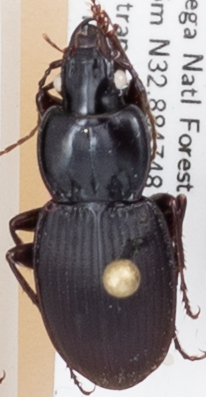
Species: Cyclotrachelus convivus
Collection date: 2017-07-12
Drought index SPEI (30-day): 2.09
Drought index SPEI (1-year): -0.062
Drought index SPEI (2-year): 0.072